Real Maestranza de Caballería de Granada

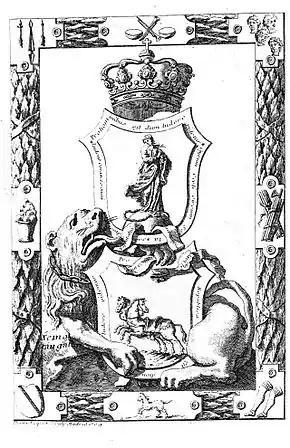
Bastard title of the Statutes and Ordinances of the `"Real Maestranza"´ of the city of Granada. Granada ANT-XVIII-368.

The Real Maestranza de Caballería de Granada (Royal Cavalry Armory of Granada) is a Spanish "maestranza de caballería" created in 1686 under the advocacy of the patron saint "Nuestra Señora del Triunfo" (Our Lady of Victory). One year later it approved a set of bylaws, and since 1992 it has been governed by state law. In 1741 it was granted the right of being led by a member of the Spanish royal family.